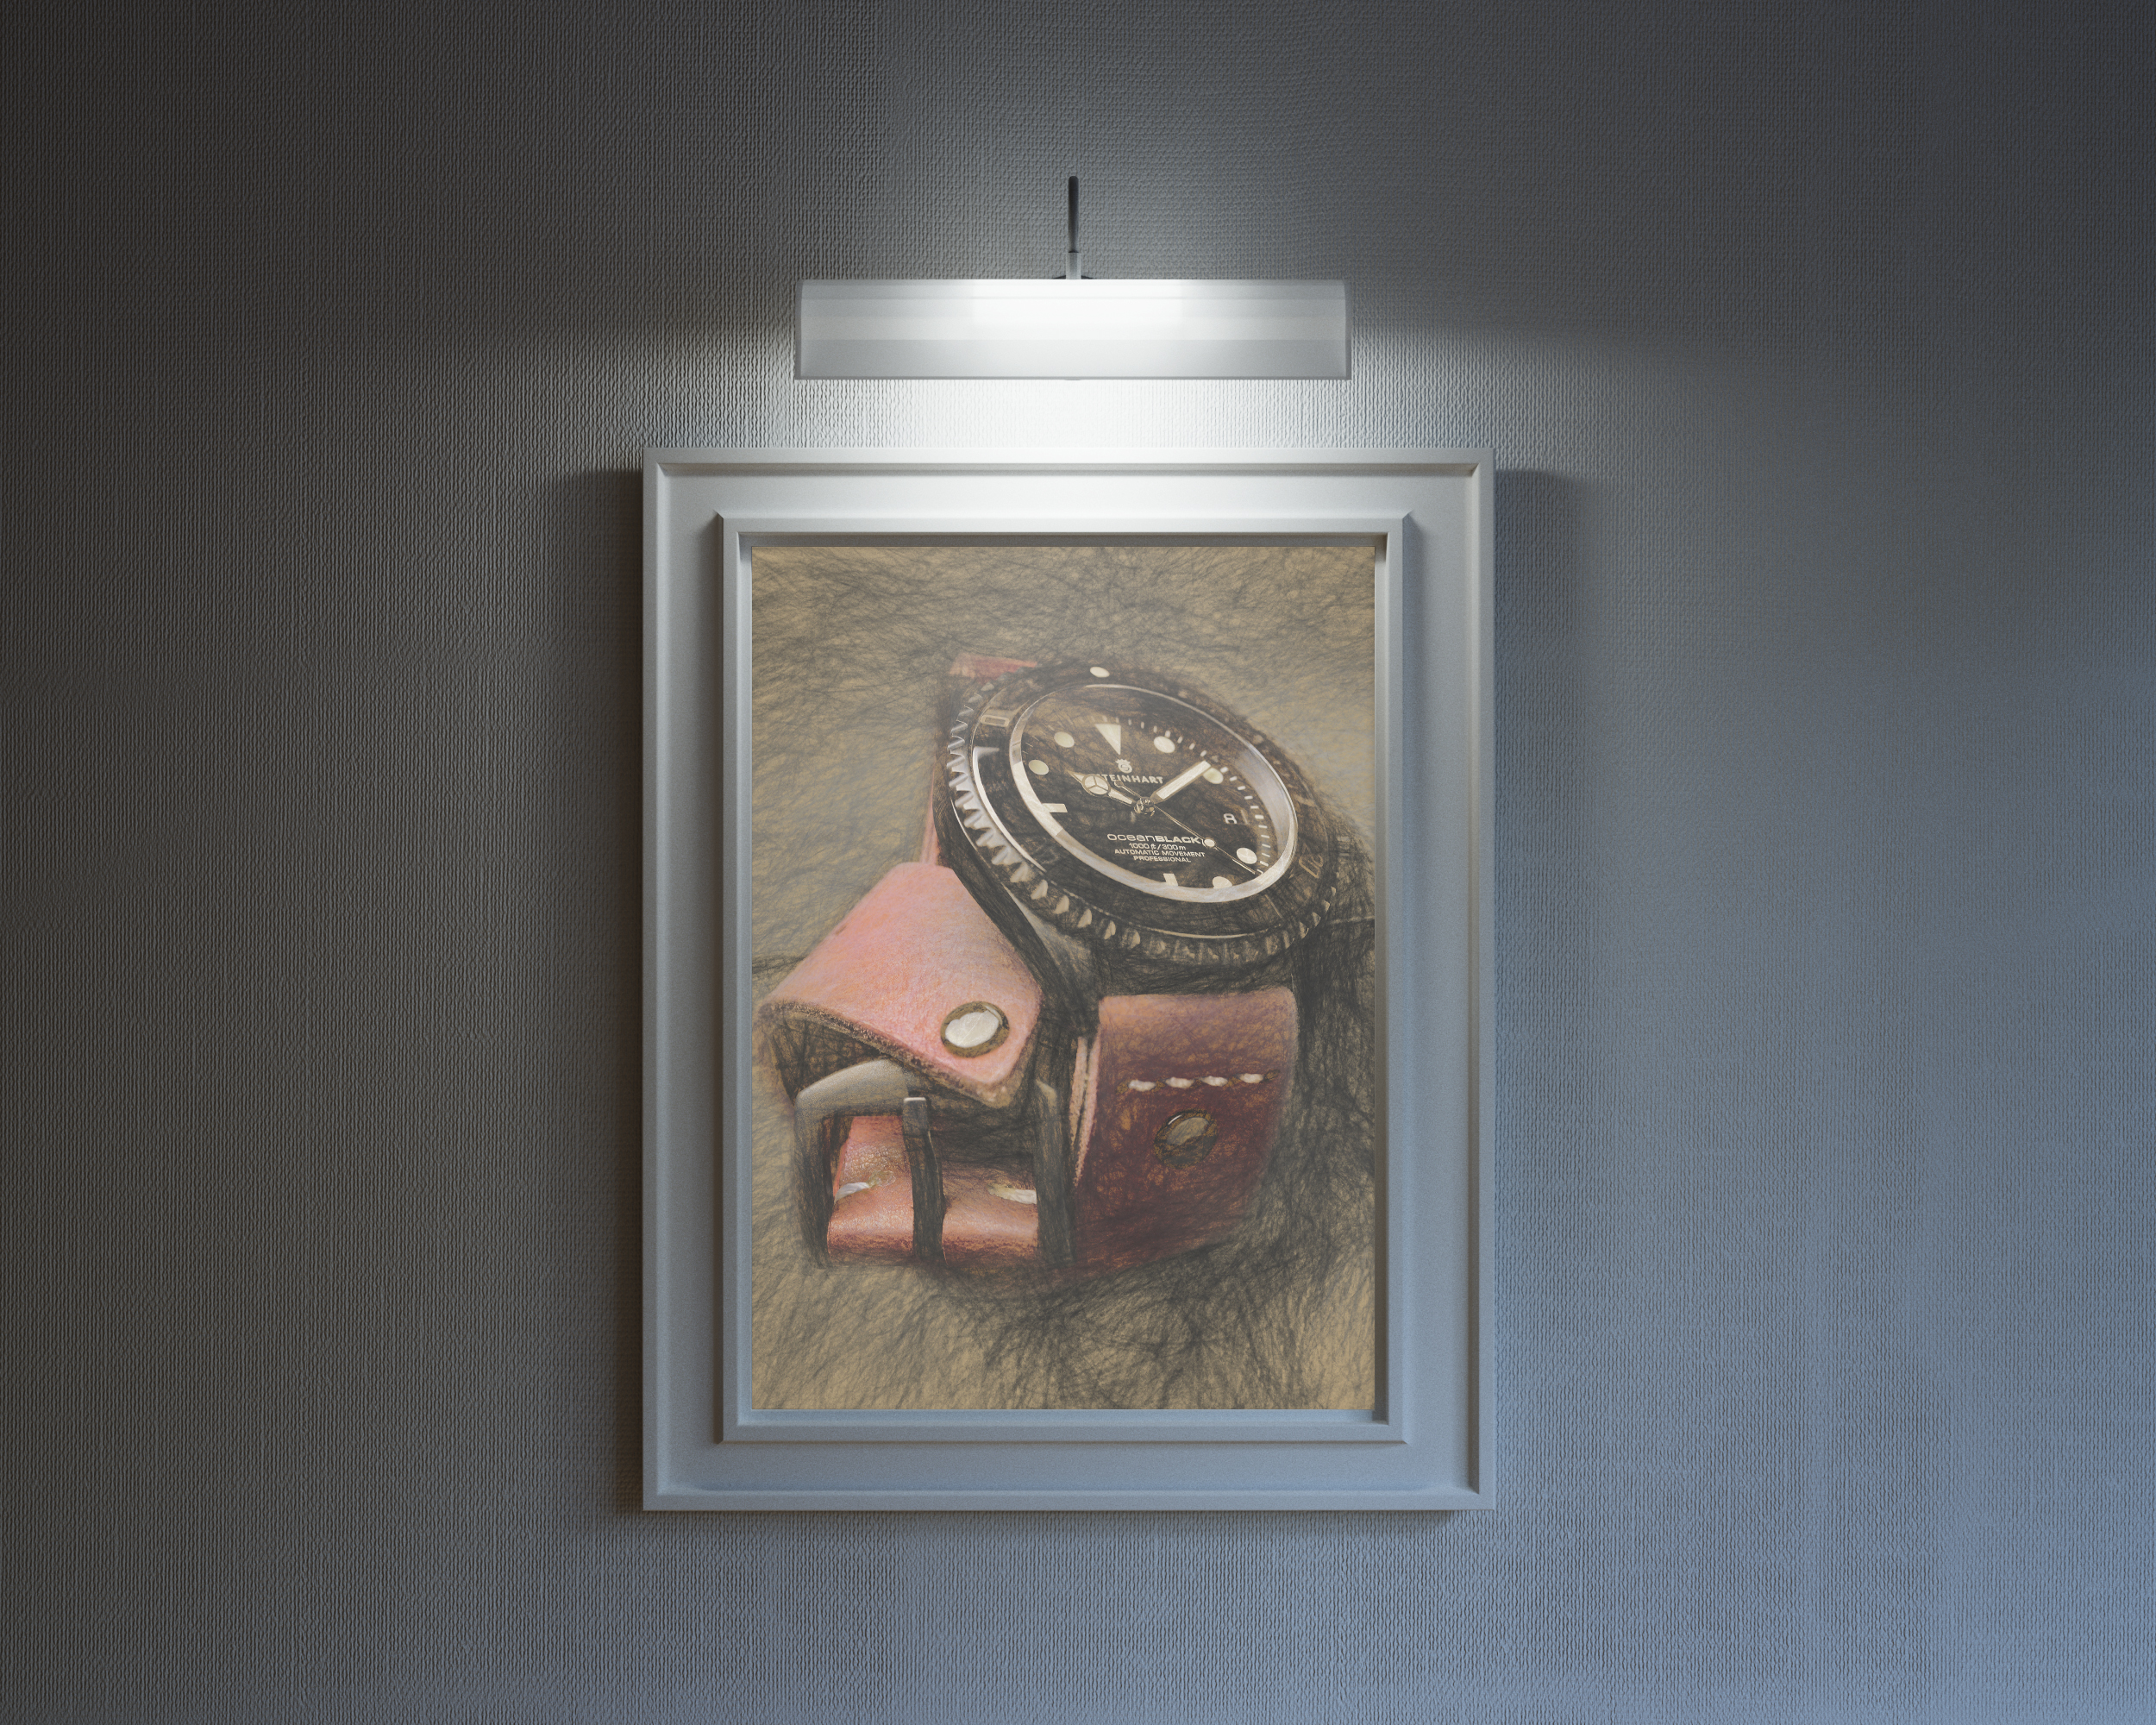
timepiece, wrist watch, horology, watch, time, painting, art, still life, picture frame, still life photography